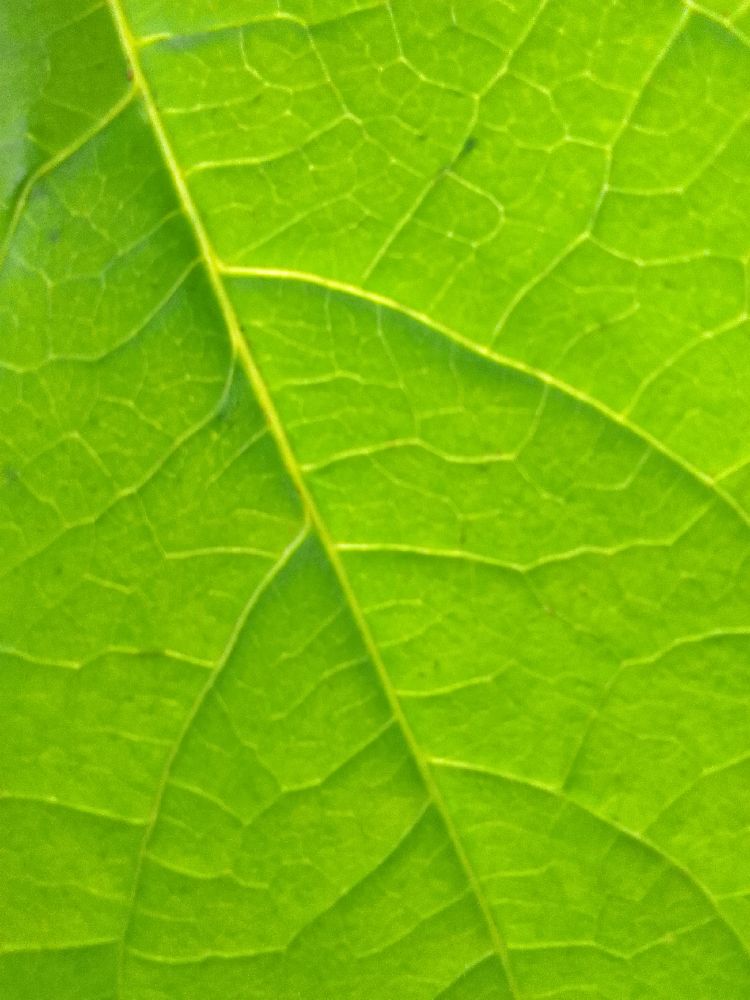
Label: healthy